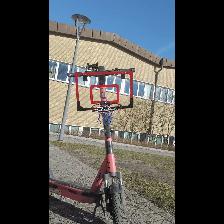
Label: NonHuman